Philip II of Spain

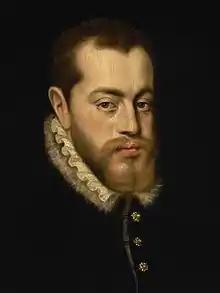
Philip, in the prime of his life, by Anthonis Mor

In his will, Charles stated his doubts over Navarre and recommended that his son give the kingdom back. Both King Charles and his son Philip II failed to abide by the elective (contractual) nature of the Crown of Navarre and took the kingdom for granted. This sparked mounting tension not only with King Henry II and Queen Jeanne III of Navarre but also with the Parliament of the Spanish Navarre ("Cortes", "The Three States") and the "Diputación" for breach of the realm specific laws (fueros)—violation of the "pactum subjection is" as ratified by Ferdinand. Tensions in Navarre came to a head in 1592 after several years of disagreements over the agenda of the intended parliamentary session.